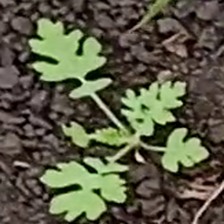
Weed species: Gajar_gavat_(Parthenium hysterophorus)